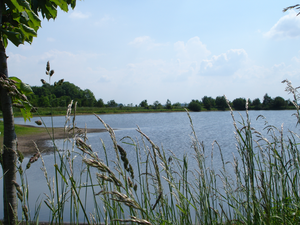
Ancien bassin de décantation de la sucrerie de Marconnelle (fermée en 2007)
Mouriez est une commune française située dans le département du Pas-de-Calais en région Hauts-de-France.